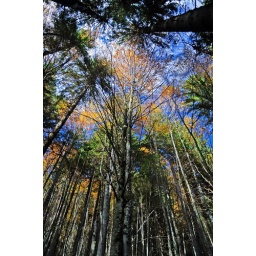
Autumn trees against cloudy blue sky